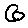
Label: 6